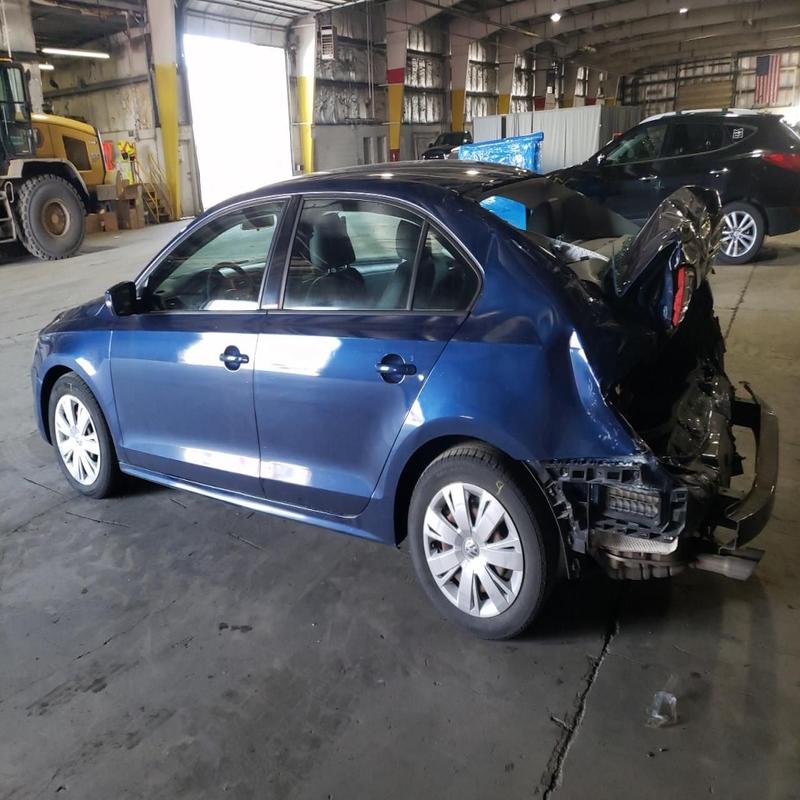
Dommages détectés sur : pare-brise arrière, malle, feu arrière droit, feu arrière gauche, pare-choc arrière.
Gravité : majeur